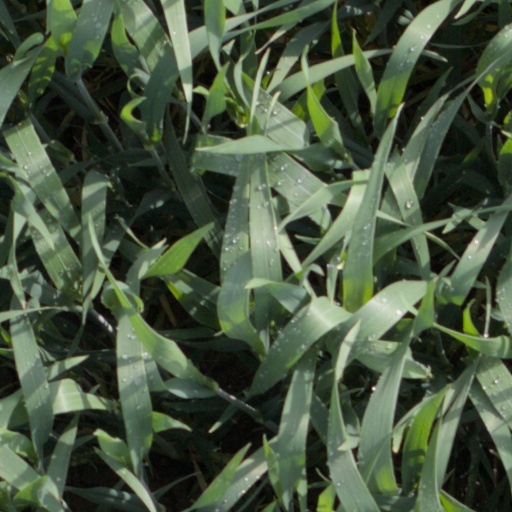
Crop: wheat